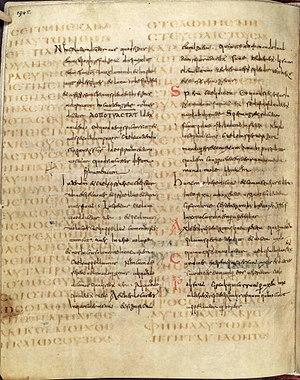
Le Codex Guelferbytanus B, portant le numéro de référence Qᵉ ou 026, ε 4, est un manuscrit de vélin en écriture grecque onciale.